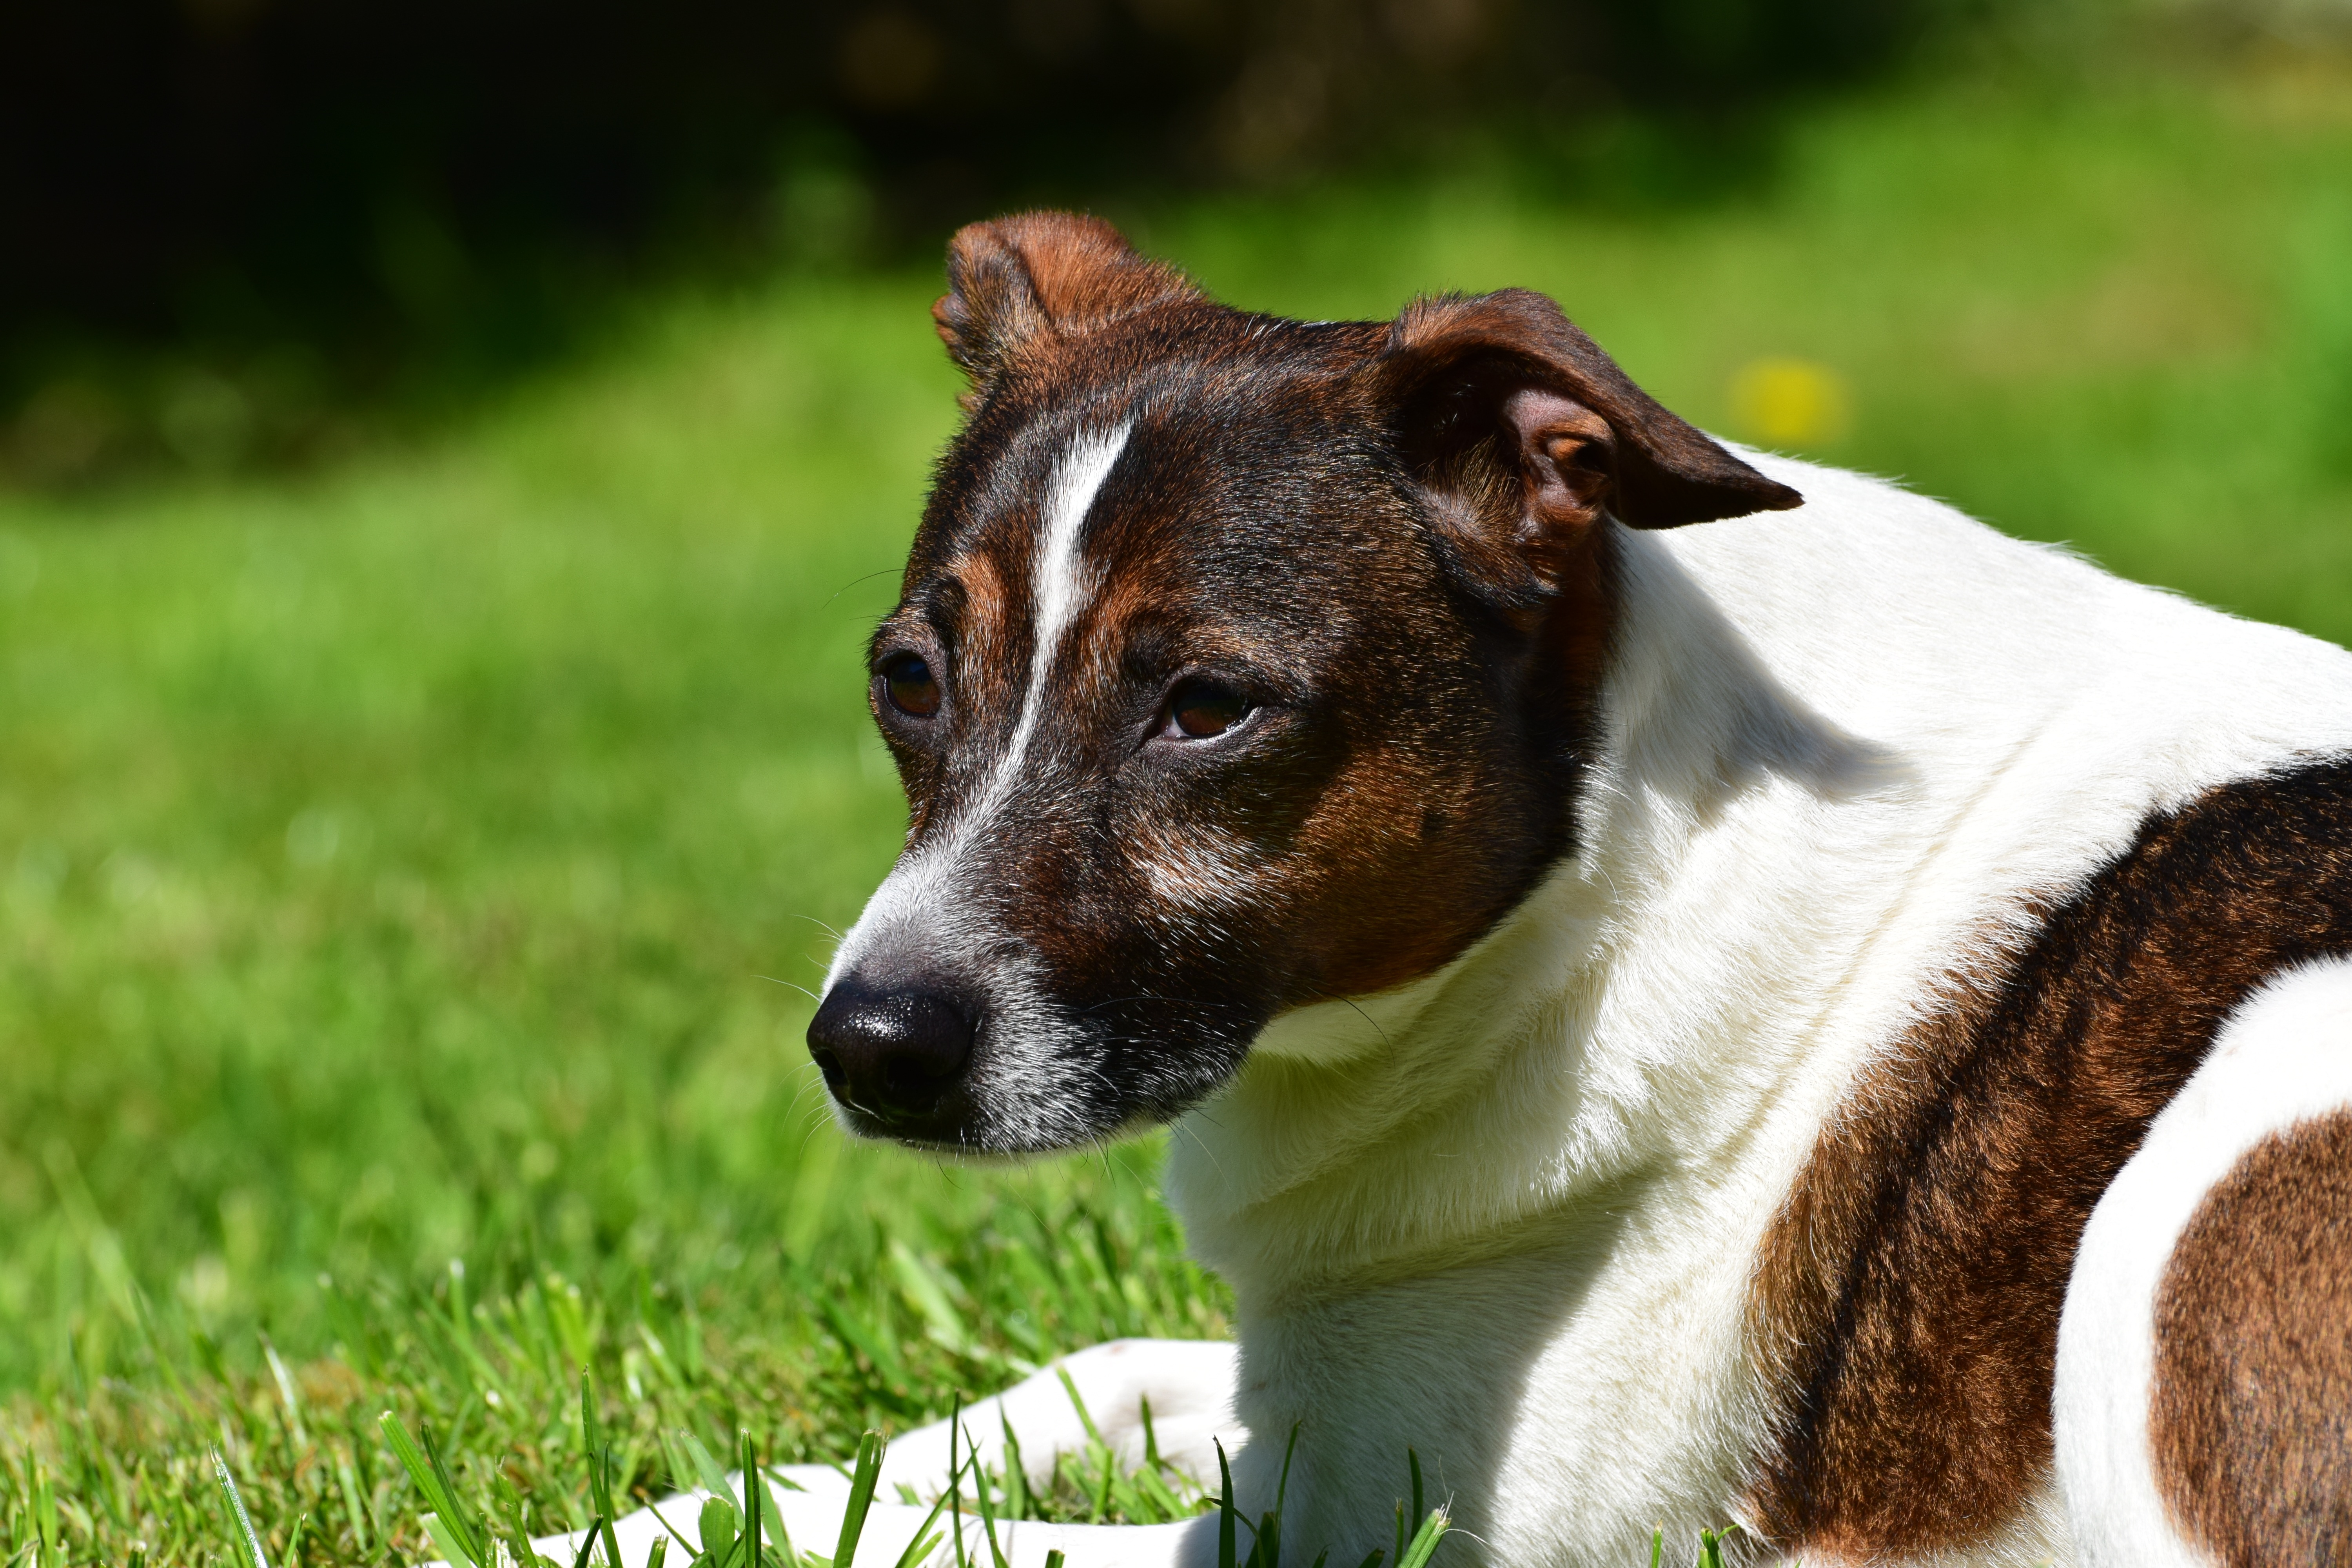
hair, puppy, dog, animal, cute, pet, fur, mammal, rest, hybrid, head, vertebrate, pretty, dog breed, terrier, relaxed, concerns, hundeportrait, parson russell terrier, jack russell terrier, dog like mammal, russell terrier, danish swedish farmdog, toy fox terrier, brazilian terrier, miniature fox terrier